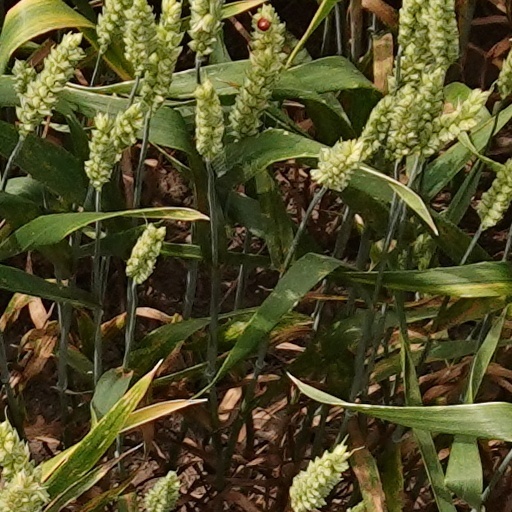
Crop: wheat